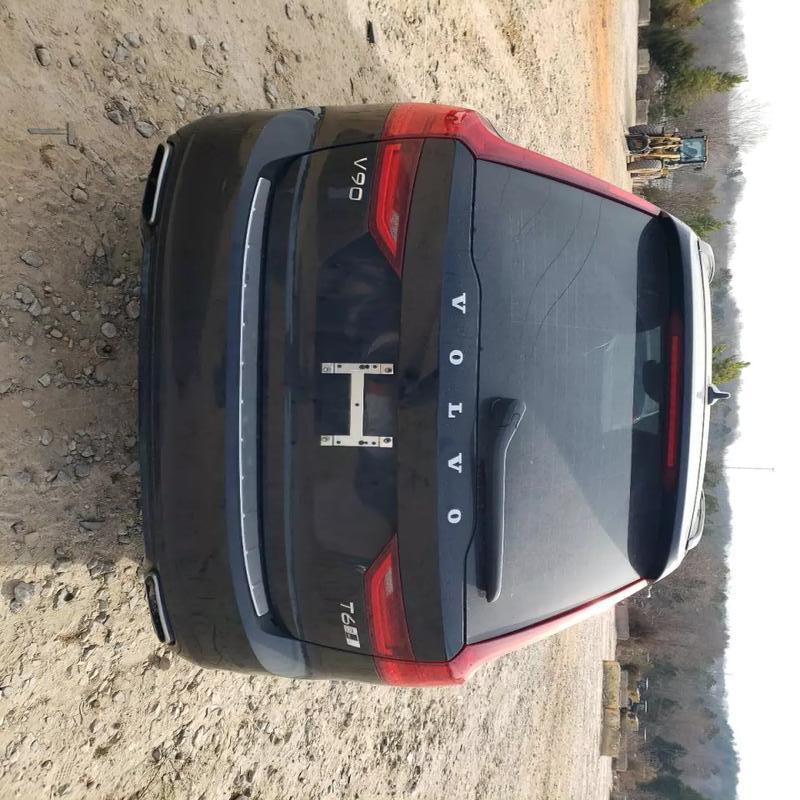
Aucun dommage détecté.
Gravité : aucun